Bivalve shell

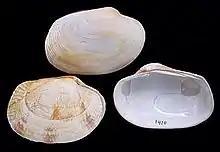
The lower right portion of this image shows a "Venerupis senegalensis" with a distinct pallial sinus on the viewer's right side/ animal's right valve which points towards the animal's posterior

The oldest point of a bivalve shell is called the "beak", and the raised area around it is known as the "umbo" (plural "umbones"). The hinge area is the "dorsum" or back of the shell. The lower, curved margin is the "ventral" side.